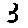
Label: 3